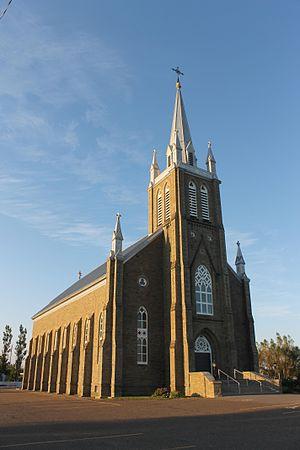
Vue de l'église Saint Paul de Bas-Caraquet au coucher du soleil
Bas-Caraquet est un village portuaire canadien du comté de Gloucester, au nord-est du Nouveau-Brunswick. Bas-Caraquet est en quelque sorte une banlieue de sa voisine Caraquet, mais possède sa propre économie et une histoire aussi ancienne.
L'église Saint-Paul de Bas-Caraquet, au Nouveau-Brunswick, est un édifice de style néogothique mesurant 53 mètres de long par 18 mètres de large. Elle fut construite entre 1902 et 1908 par James Howell de Bathurst, selon les plans de Nazaire Dugas.